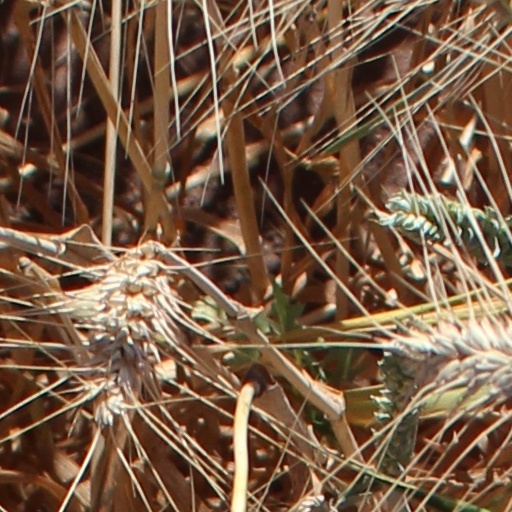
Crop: wheat